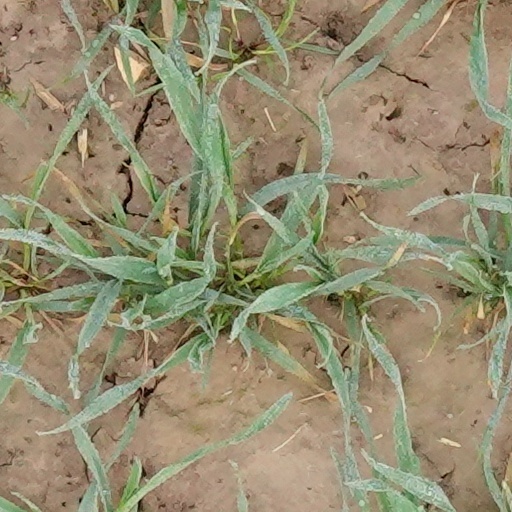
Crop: wheat